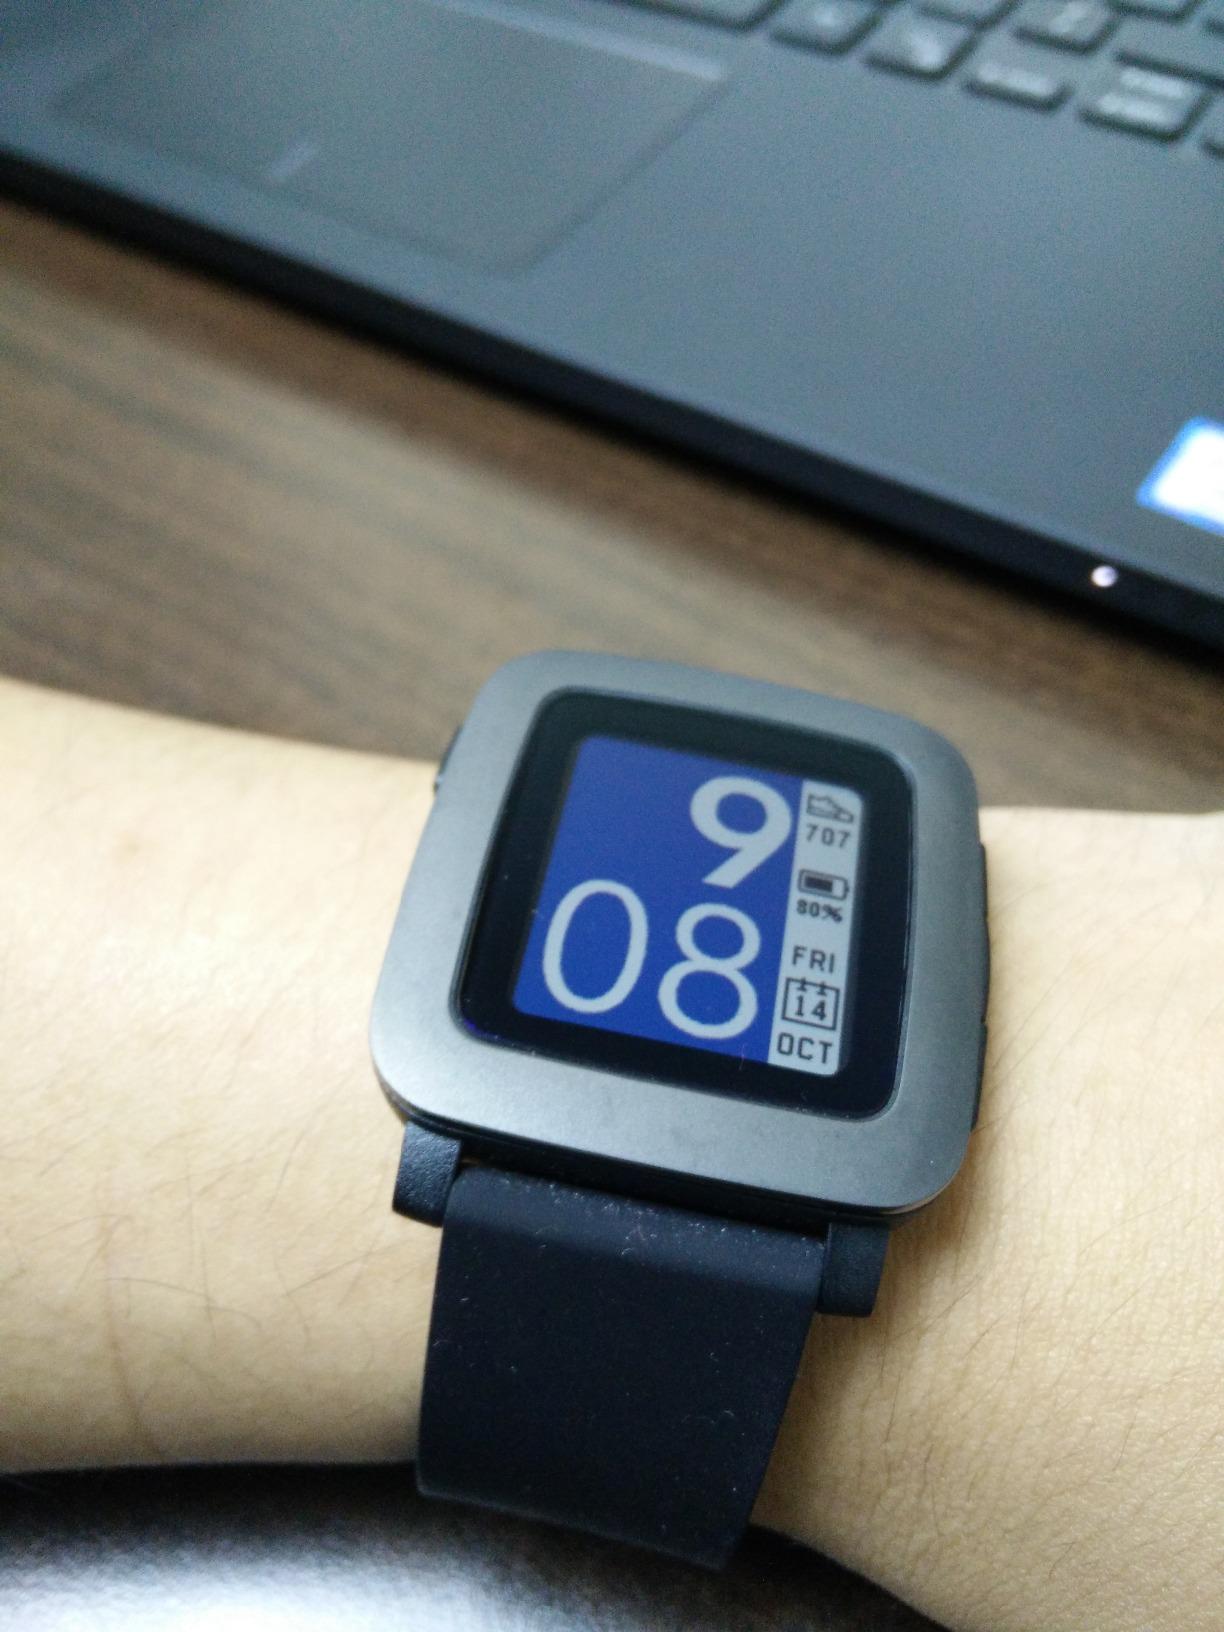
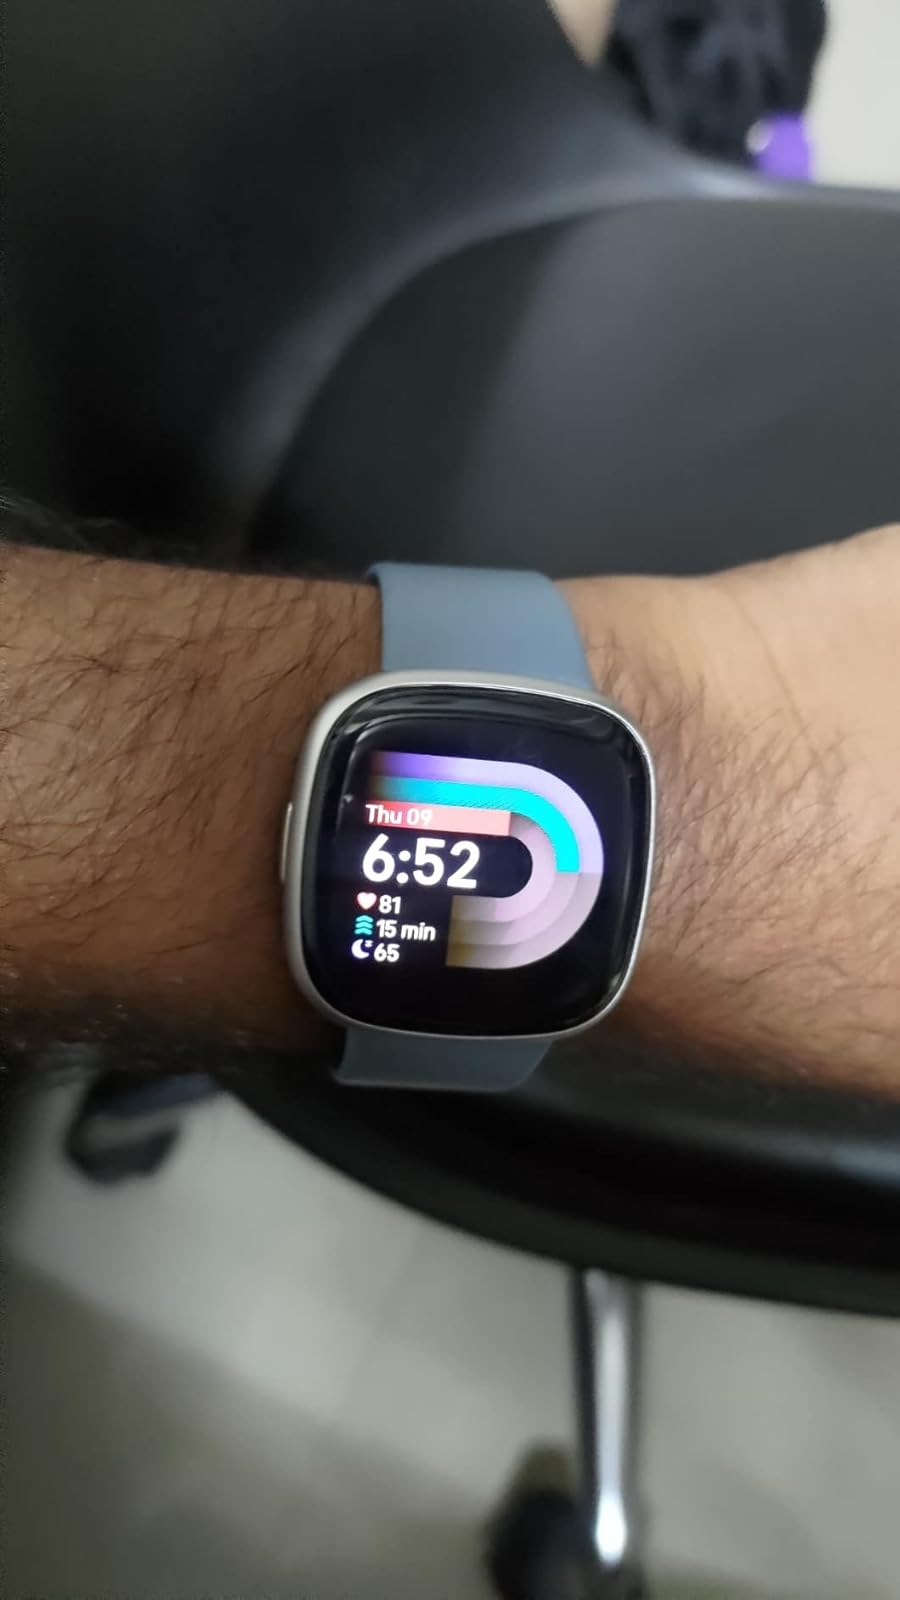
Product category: smartwatch
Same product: no